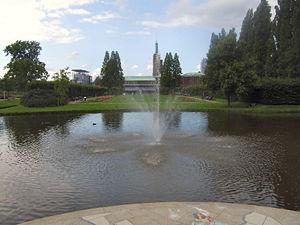
La ville de Rotterdam possède un grand nombre d'espaces dédiés à l'art et à la culture. Plusieurs de ses musées ont une renommée nationale ou internationale, notamment le musée de beaux-arts et peinture Musée Boijmans Van Beuningen, réputé pour sa collection exceptionnelle de tableaux flamands et italiens des XVᵉ et XVIᵉ siècles, de maîtres néerlandais des XVIᵉ et XVIIᵉ siècles et de peintres contemporains, notamment Van Gogh, Mondrian et Van Dongen.
Le parc des Musées est un parc de Rotterdam, situé entre le musée Boijmans Van Beuningen, le Westersingel, le Westzeedijk et le complexe du centre médical Érasme, un centre hospitalier affilié à l'université Érasme.